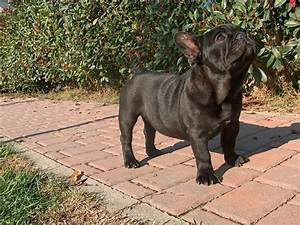
Label: cane